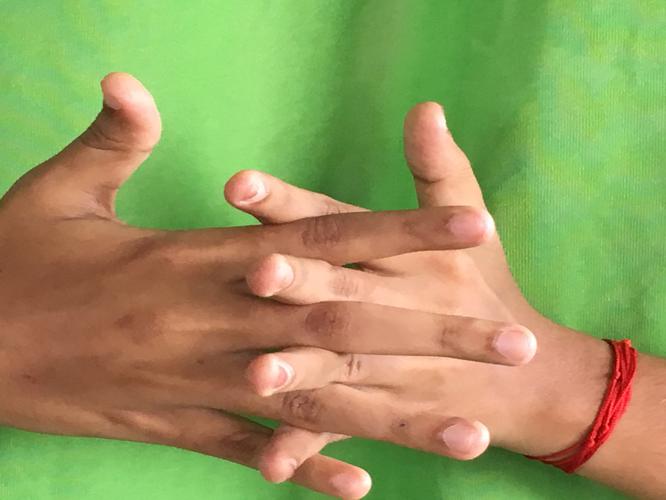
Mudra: Karkatta
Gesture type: double_hand